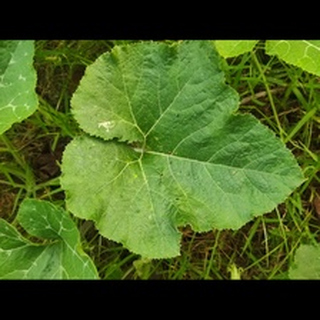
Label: healthy_pumpkin